Moorsholm

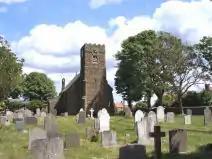
St Mary's Church

The village lies from Saltburn-by-the-Sea between the North York Moors and the North Sea. Because of its proximity to the North Sea coast the area was vulnerable, historically, to attack by invaders from Scandinavia. The name of Moorsholm is of Viking origin with the suffix "holm", which meant a settlement, being affixed to the location of the village by the "moors": so meaning settlement by the moors. The village used to be called Great Moorsholm to distinguish it from a farm called Little Moorsholm, which is the other side of the Hagg Beck Valley to the north. 'Little Moorsholm' is a title now more commonly applied to a more modern housing estate between that farm and Lingdale. The settlement was mentioned in the Domesday Book as Morehusum, belonging to the Earl of Morton and later Clan Bruce, ancestor to the kings of Scotland, and from them descended to the Thwengs, Lumleys, and others. It was a planned mediaeval village built along a main street with crofts and their associated tofts on each side. The church of St Mary, Moorsholm, was built in 1892 and is of stone in 12th-century style. It consists of chancel, nave and west tower.